Fasti Capitolini

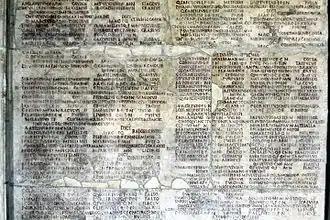
A portion of the Fasti Capitolini, running from 264 to 172 BC. In the upper left corner are Appius Claudius Caudex and Marcus Fulvius Flaccus, consuls in 264, at the beginning of the First Punic War, and in the lower right are Gaius Popillius Laenas and Publius Aelius Ligus, the first pair of plebeian consuls, in 172.

The Capitoline Fasti are thought to have been engraved in one of two places: first, the wall of the Regia, originally the residence or official seat of the Roman kings, and later the official residence of the Pontifex Maximus, the chief priest of Rome, between 36 and 30 BC. The "Annales Maximi", records of Roman history from the earliest period to the late second century BC, and one of the sources consulted by ancient historians, were stored in the Regia. Alternatively, the "Fasti Capitolini" may have been inscribed on the Arch of Augustus, in 18 BC. In either case, they were subsequently continued down to the death of Augustus in AD 14.